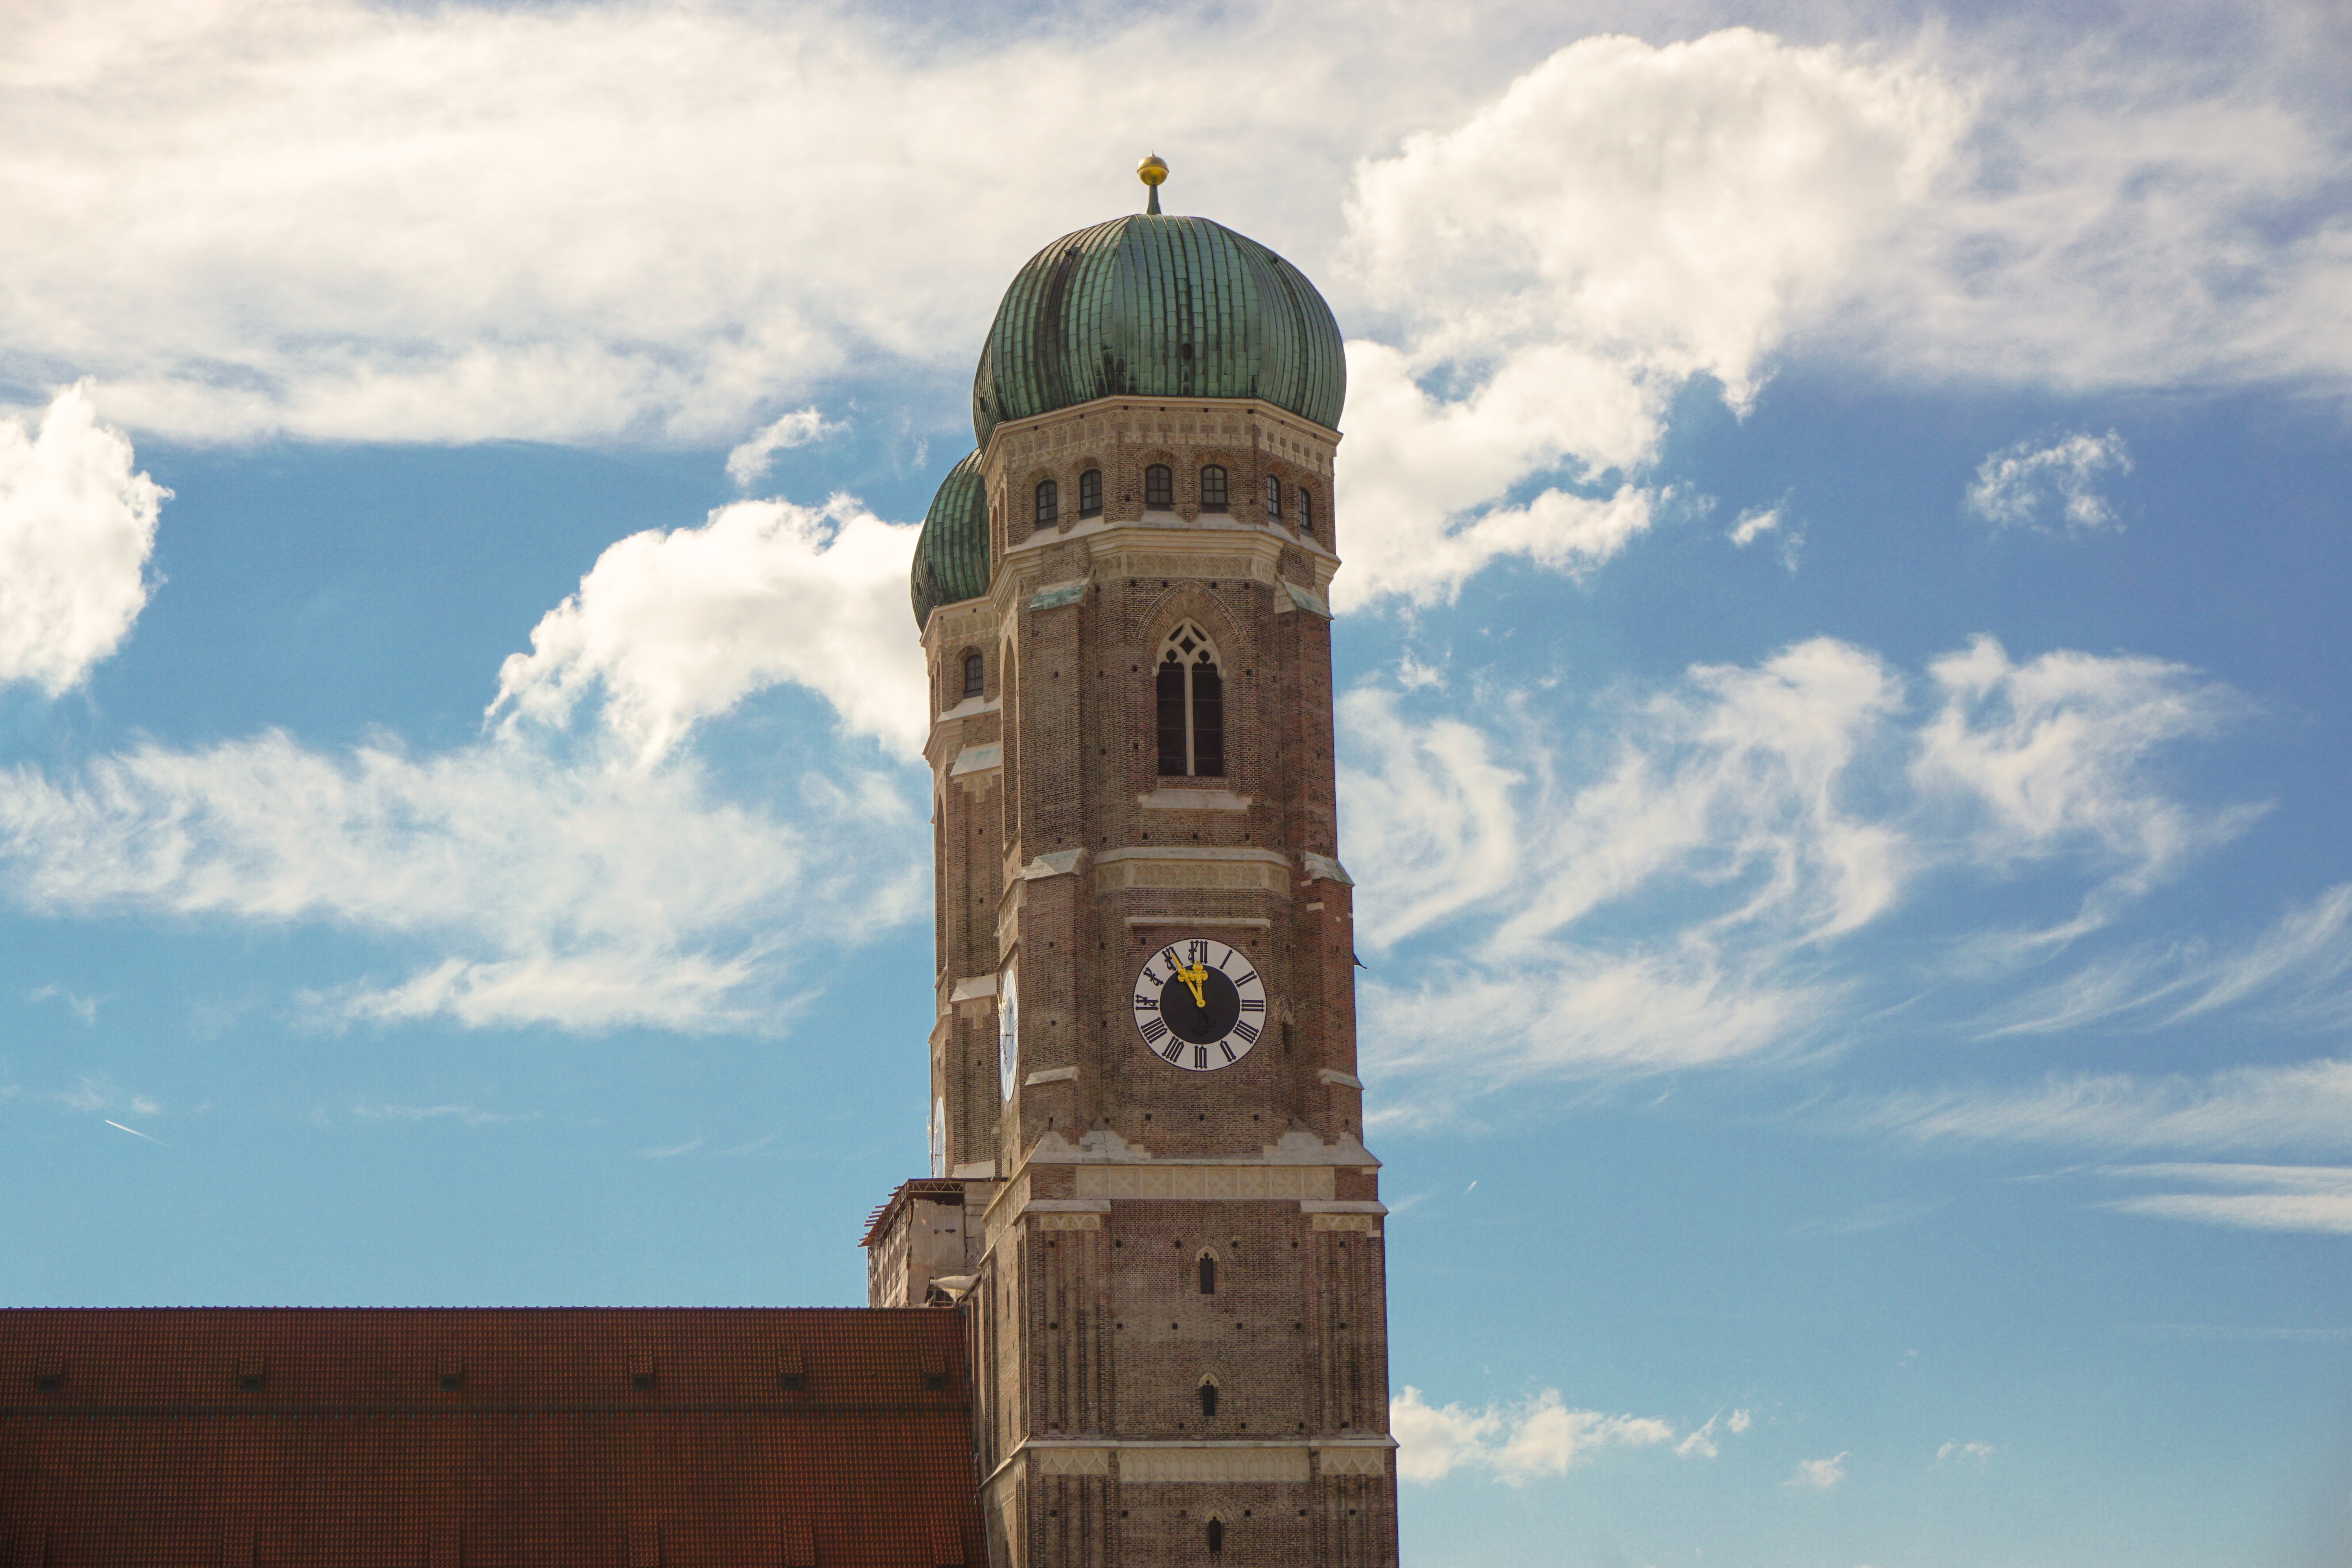
sky, city, tower, landmark, church, clock tower, bell tower, towers, steeple, bavaria, viewpoint, munich, frauenkirche, state capital